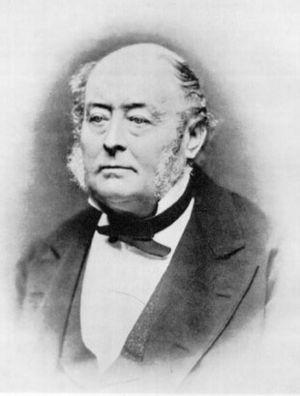
Johann Jakob Bachofen, né à Bâle le 22 décembre 1815 et mort le 25 novembre 1887 dans la même ville, est un juriste, philologue et sociologue suisse, théoricien du matriarcat.